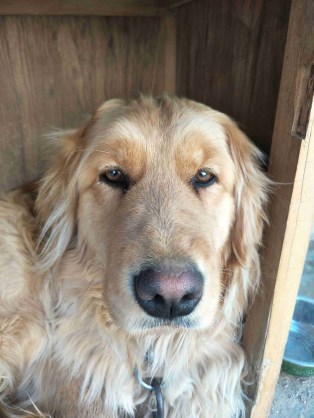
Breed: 5355-n000126-golden_retriever